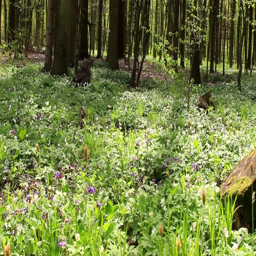
green spring forest with green grass , white and yellow flowers and old stump which is covered with moss